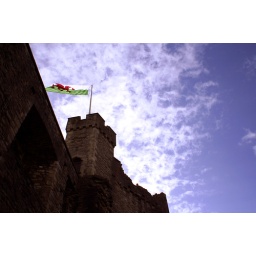
Looking back up at the top tower of the castle. The red dragon flaps in the wind.